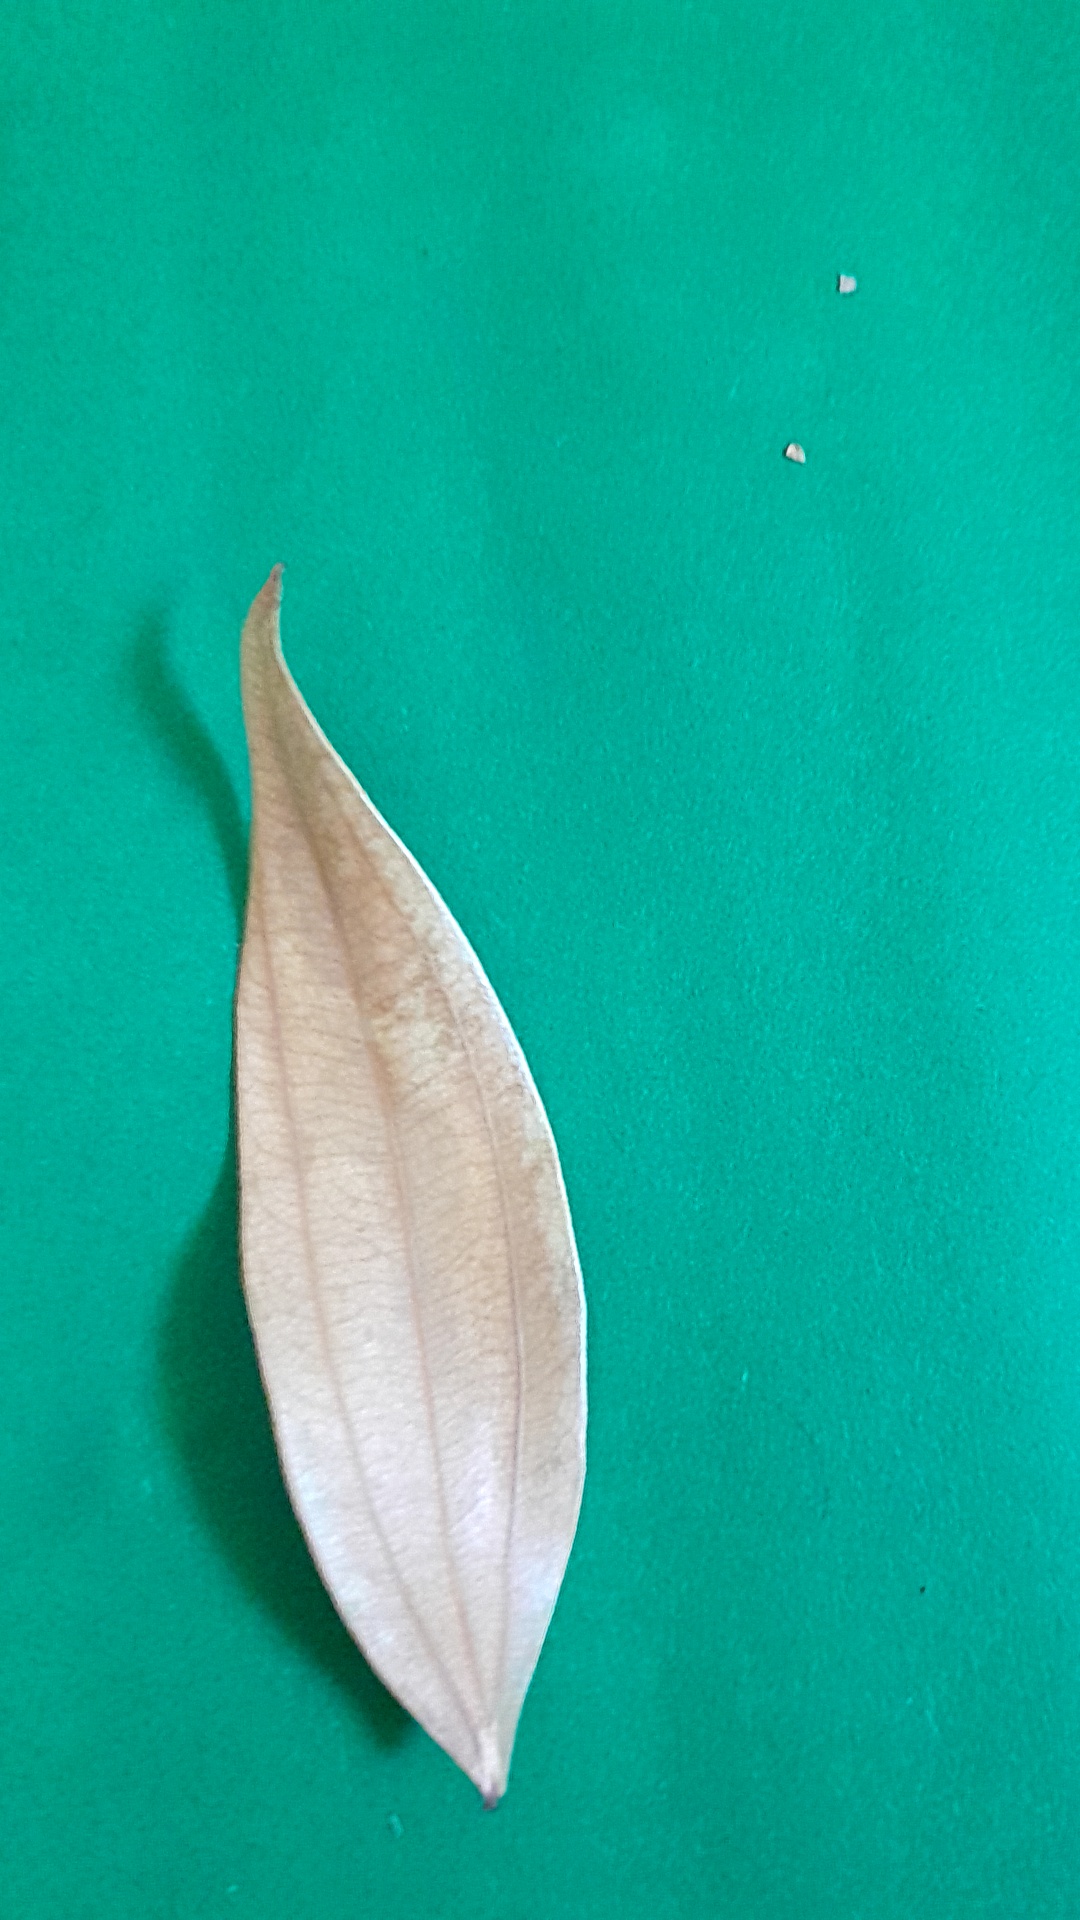
Label: Dry Leaf